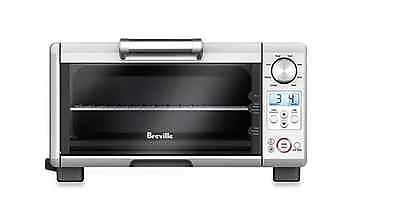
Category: toaster